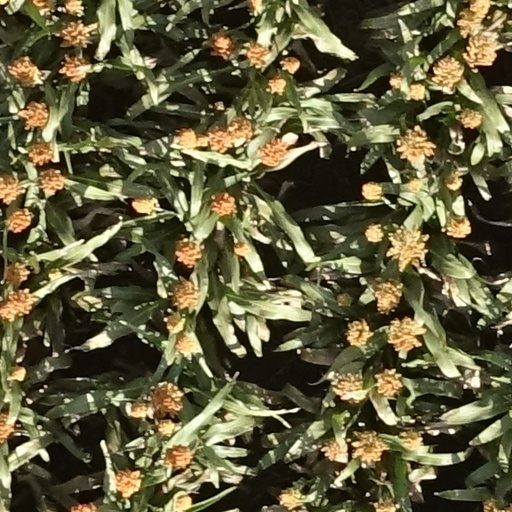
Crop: sorghum